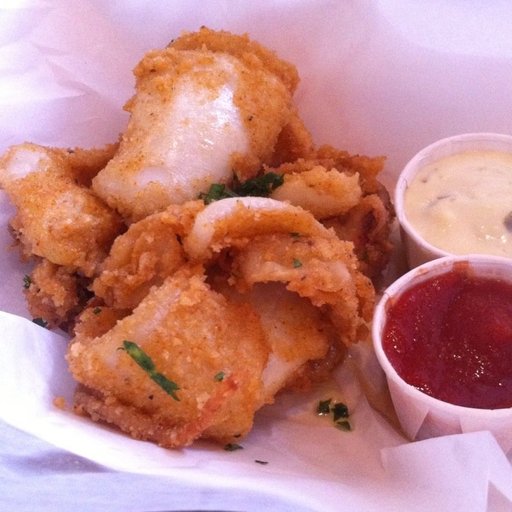
Label: fried_calamari